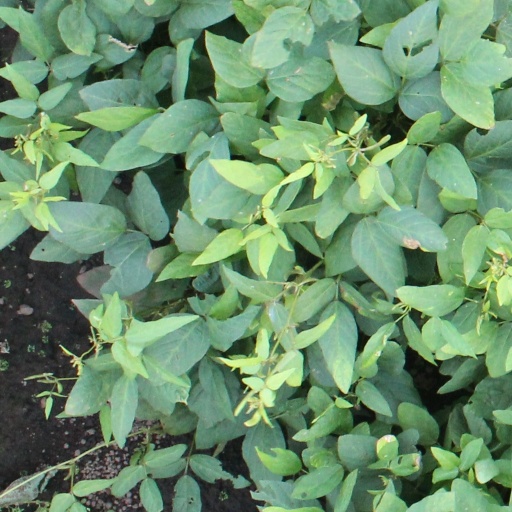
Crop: soybean